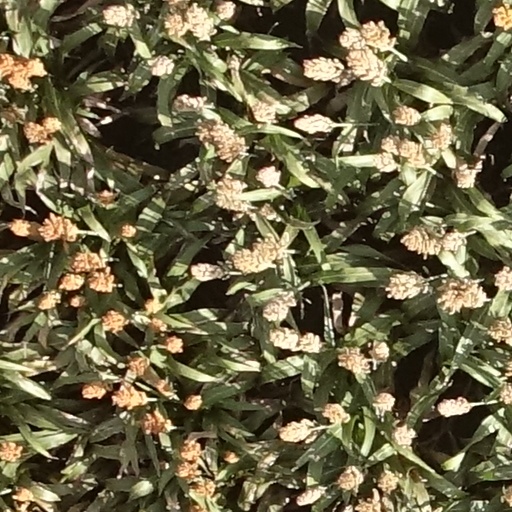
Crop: sorghum